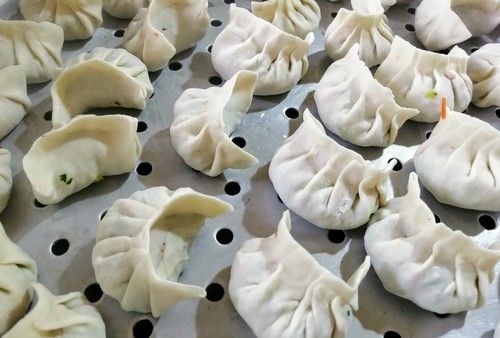
Dish: momos